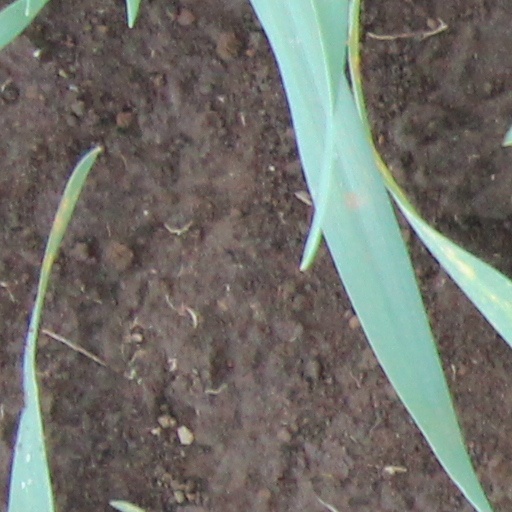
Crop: wheat